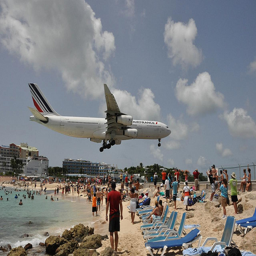
The large quad-engine airline flies low over a crowded beach.
A jet airliner is coming in for a landing over a bunch of people on the beach.
a plane very close to the ground getting ready to land over the beach
A commercial plane flying over a crowded beach.
A plane flying low above a beach with a crowd of people